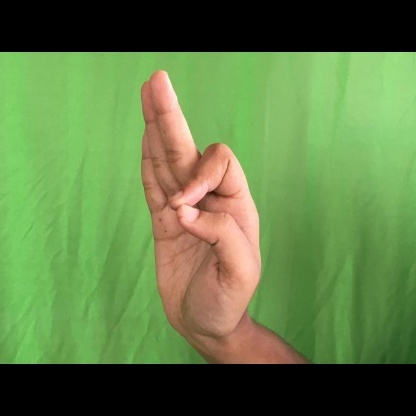
Mudra: Aralam